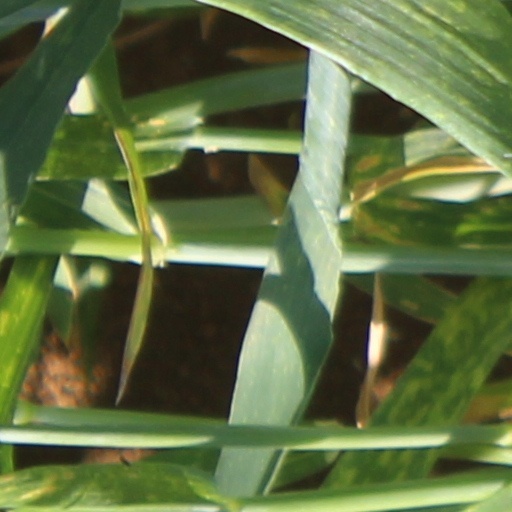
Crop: wheat